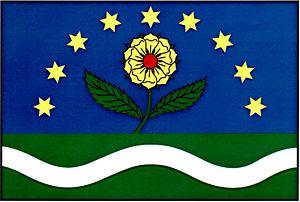
Orlické Podhůří est une commune du district d'Ústí nad Orlicí, dans la région de Pardubice, en Tchéquie. Sa population s'élevait à 685 habitants en 2017.